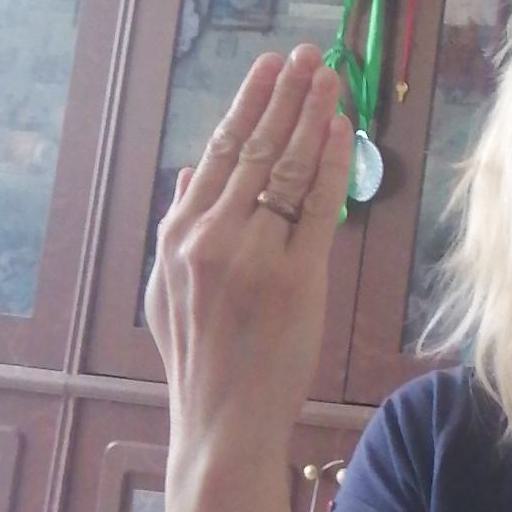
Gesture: stop_inverted